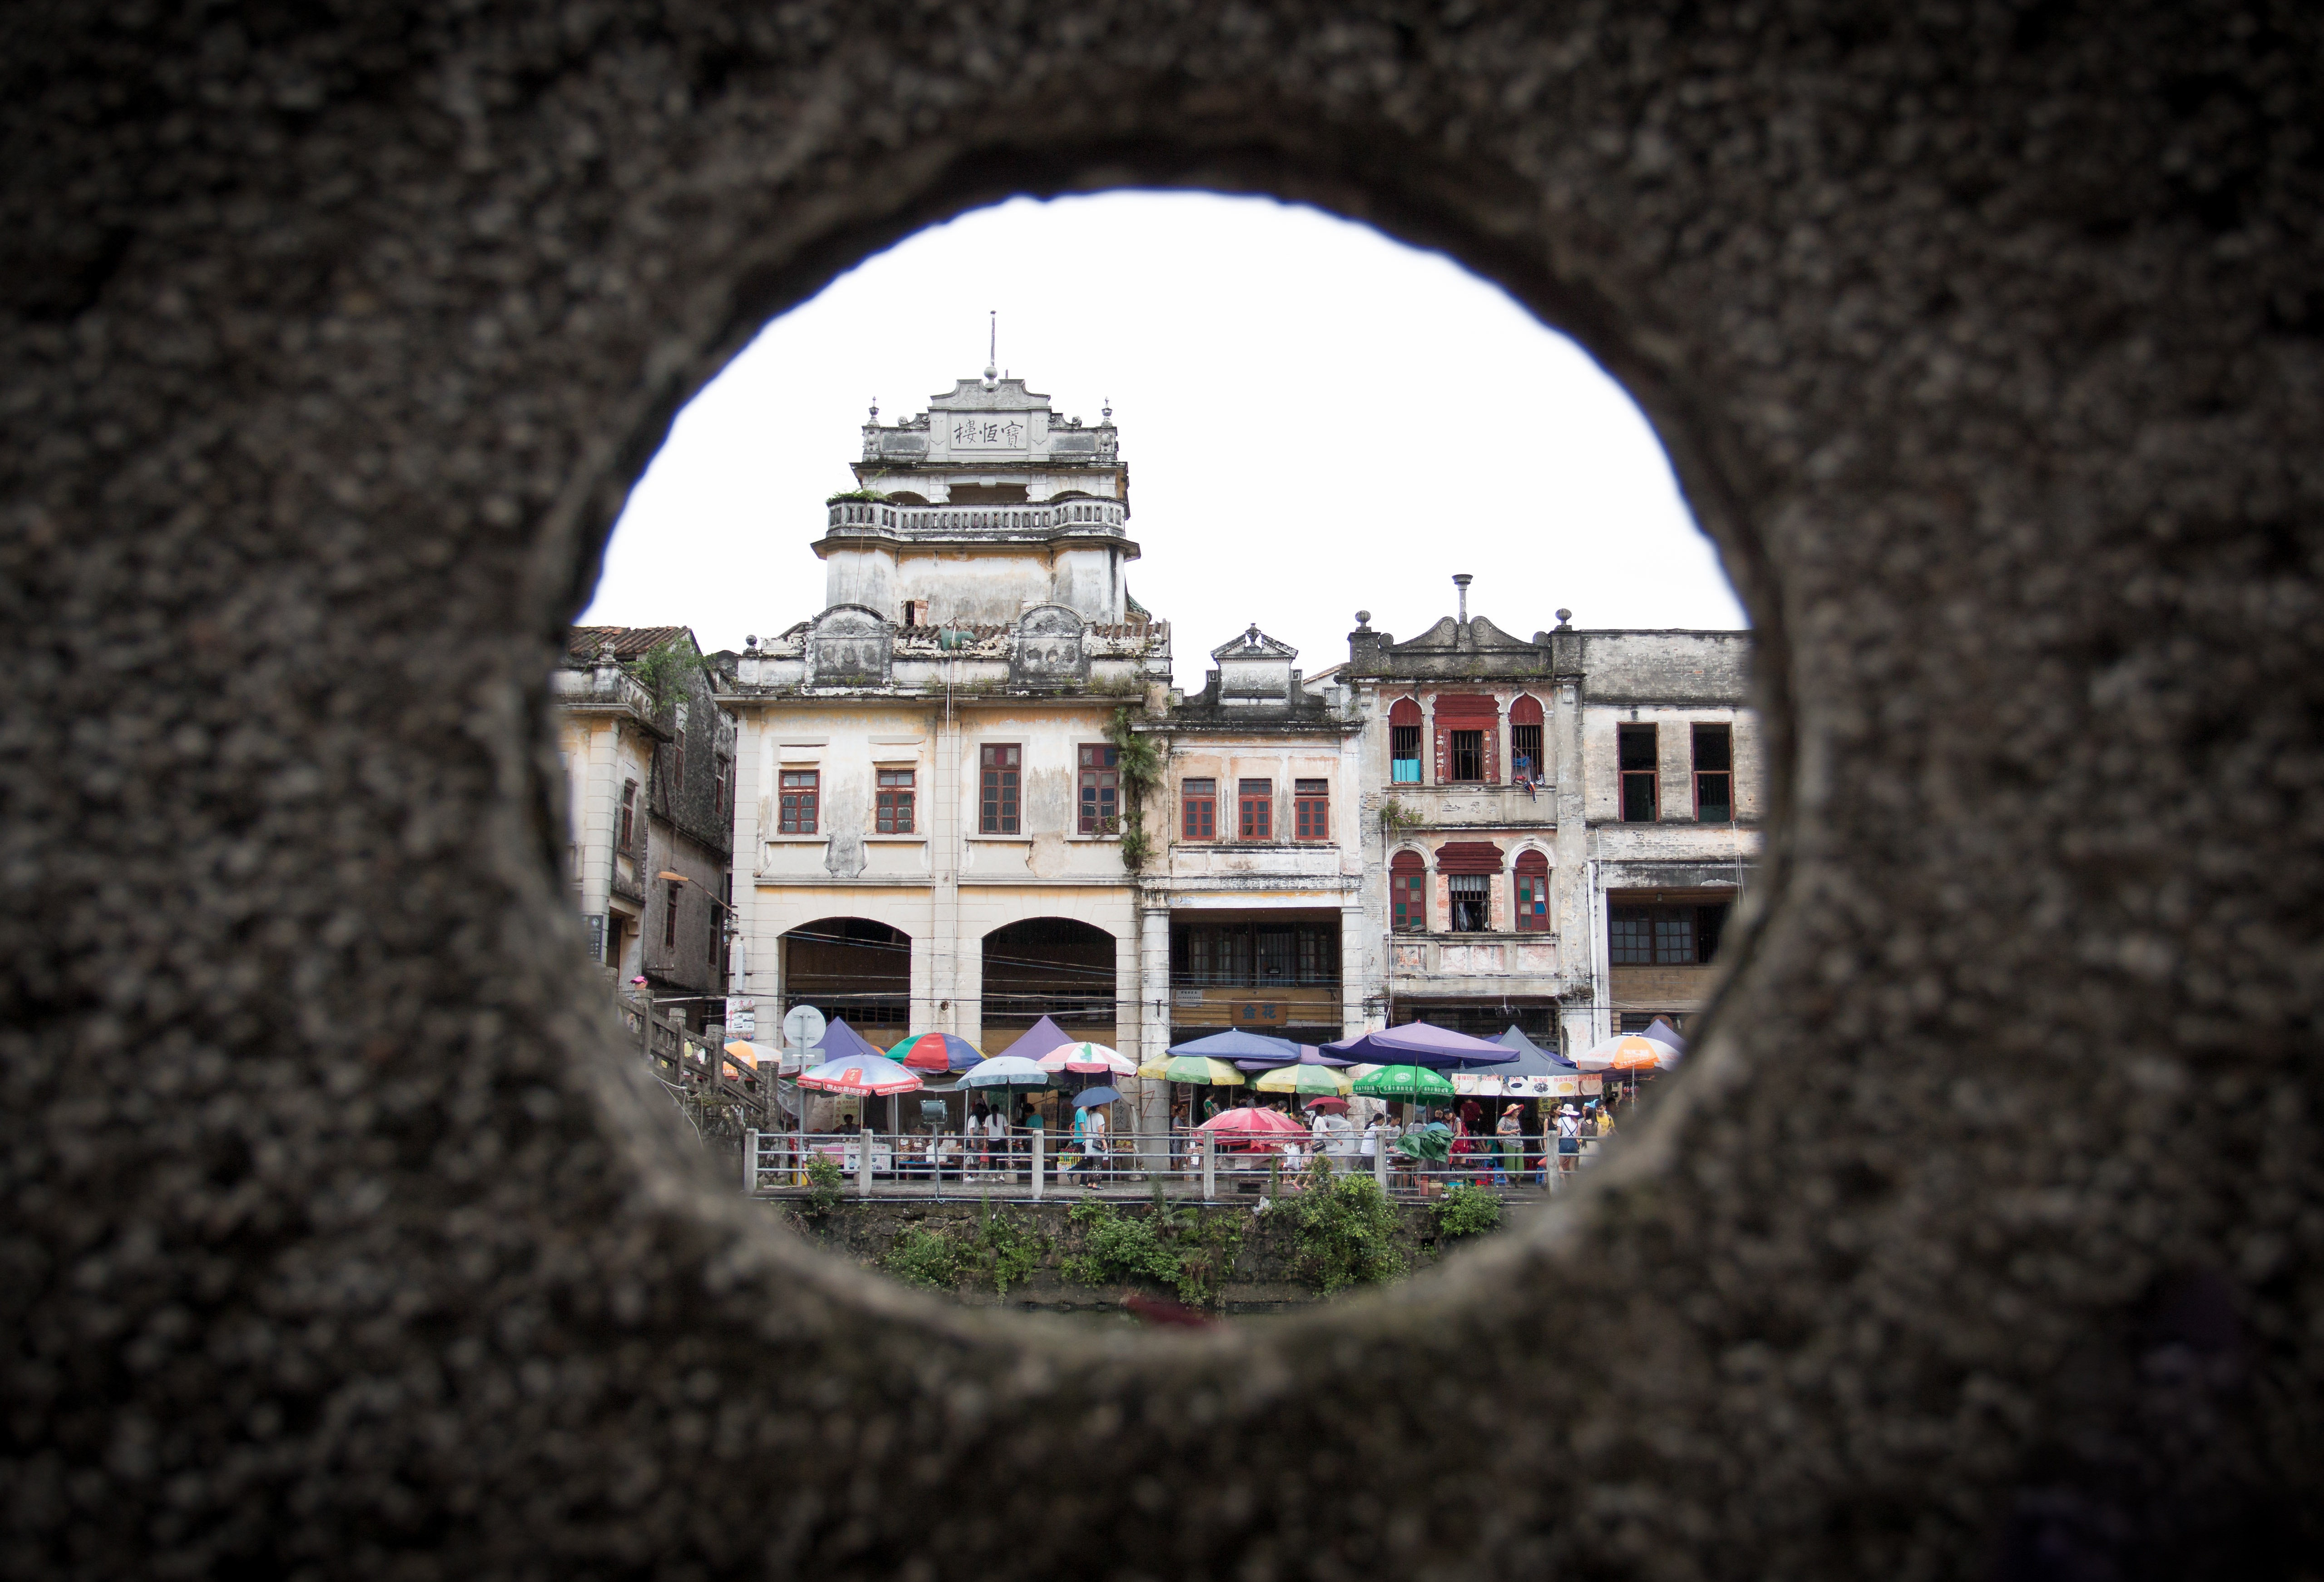
photography, building, arch, landmark, world, world heritage, towers, photograph, china, shape, the scenery, kaiping, round composition, ancient architecture